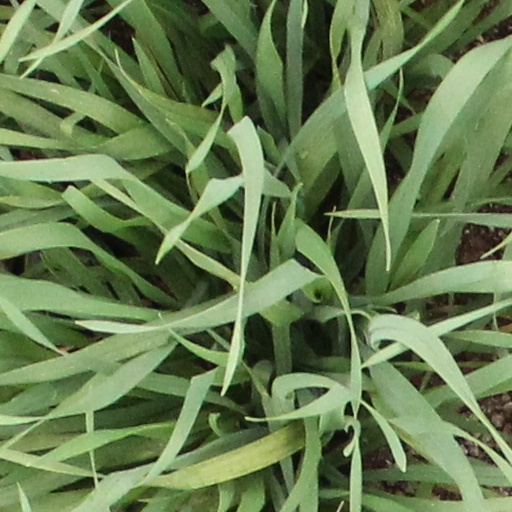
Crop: wheat